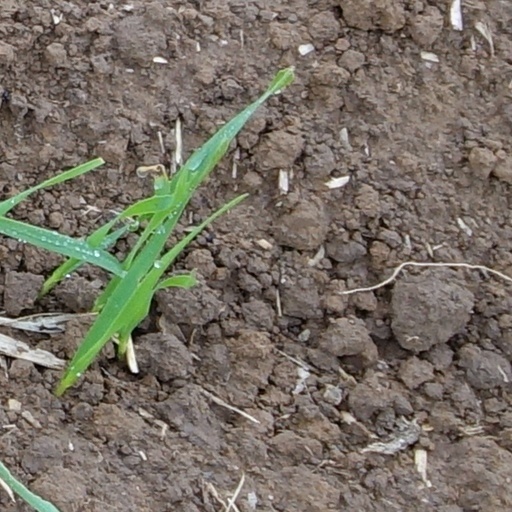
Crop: wheat